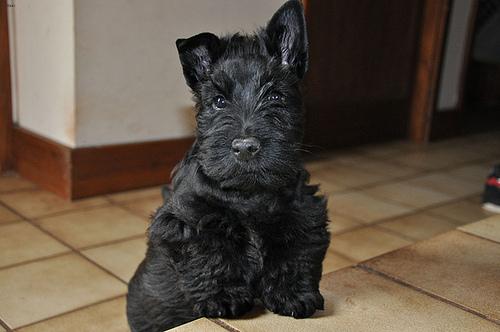
Breed: scottish terrier